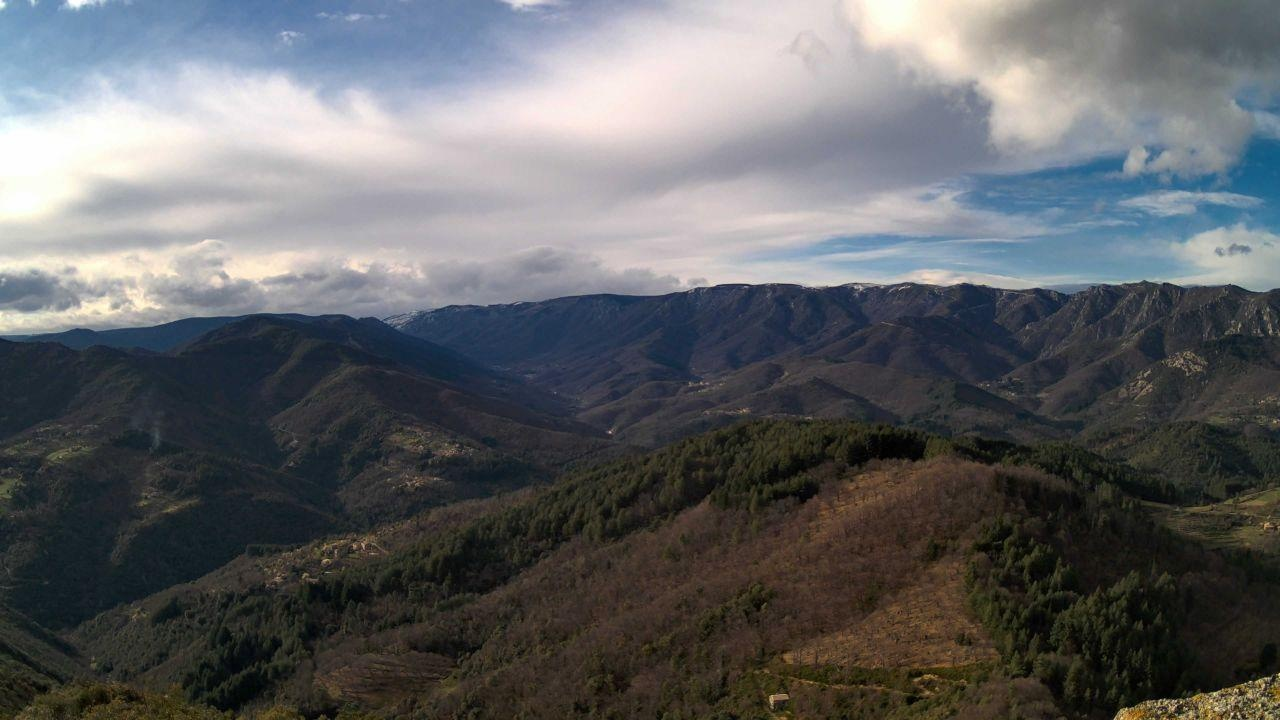
Fire: no
Smoke: yes